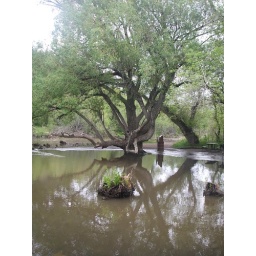
I stood on a makeshift bridge over the river to get this shot.